Târgu Mureș

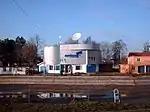
Antena 1 studios in Târgu Mureș.

Târgu Mureș is represented in many sports, including: football, handball, basketball, futsal and volleyball.